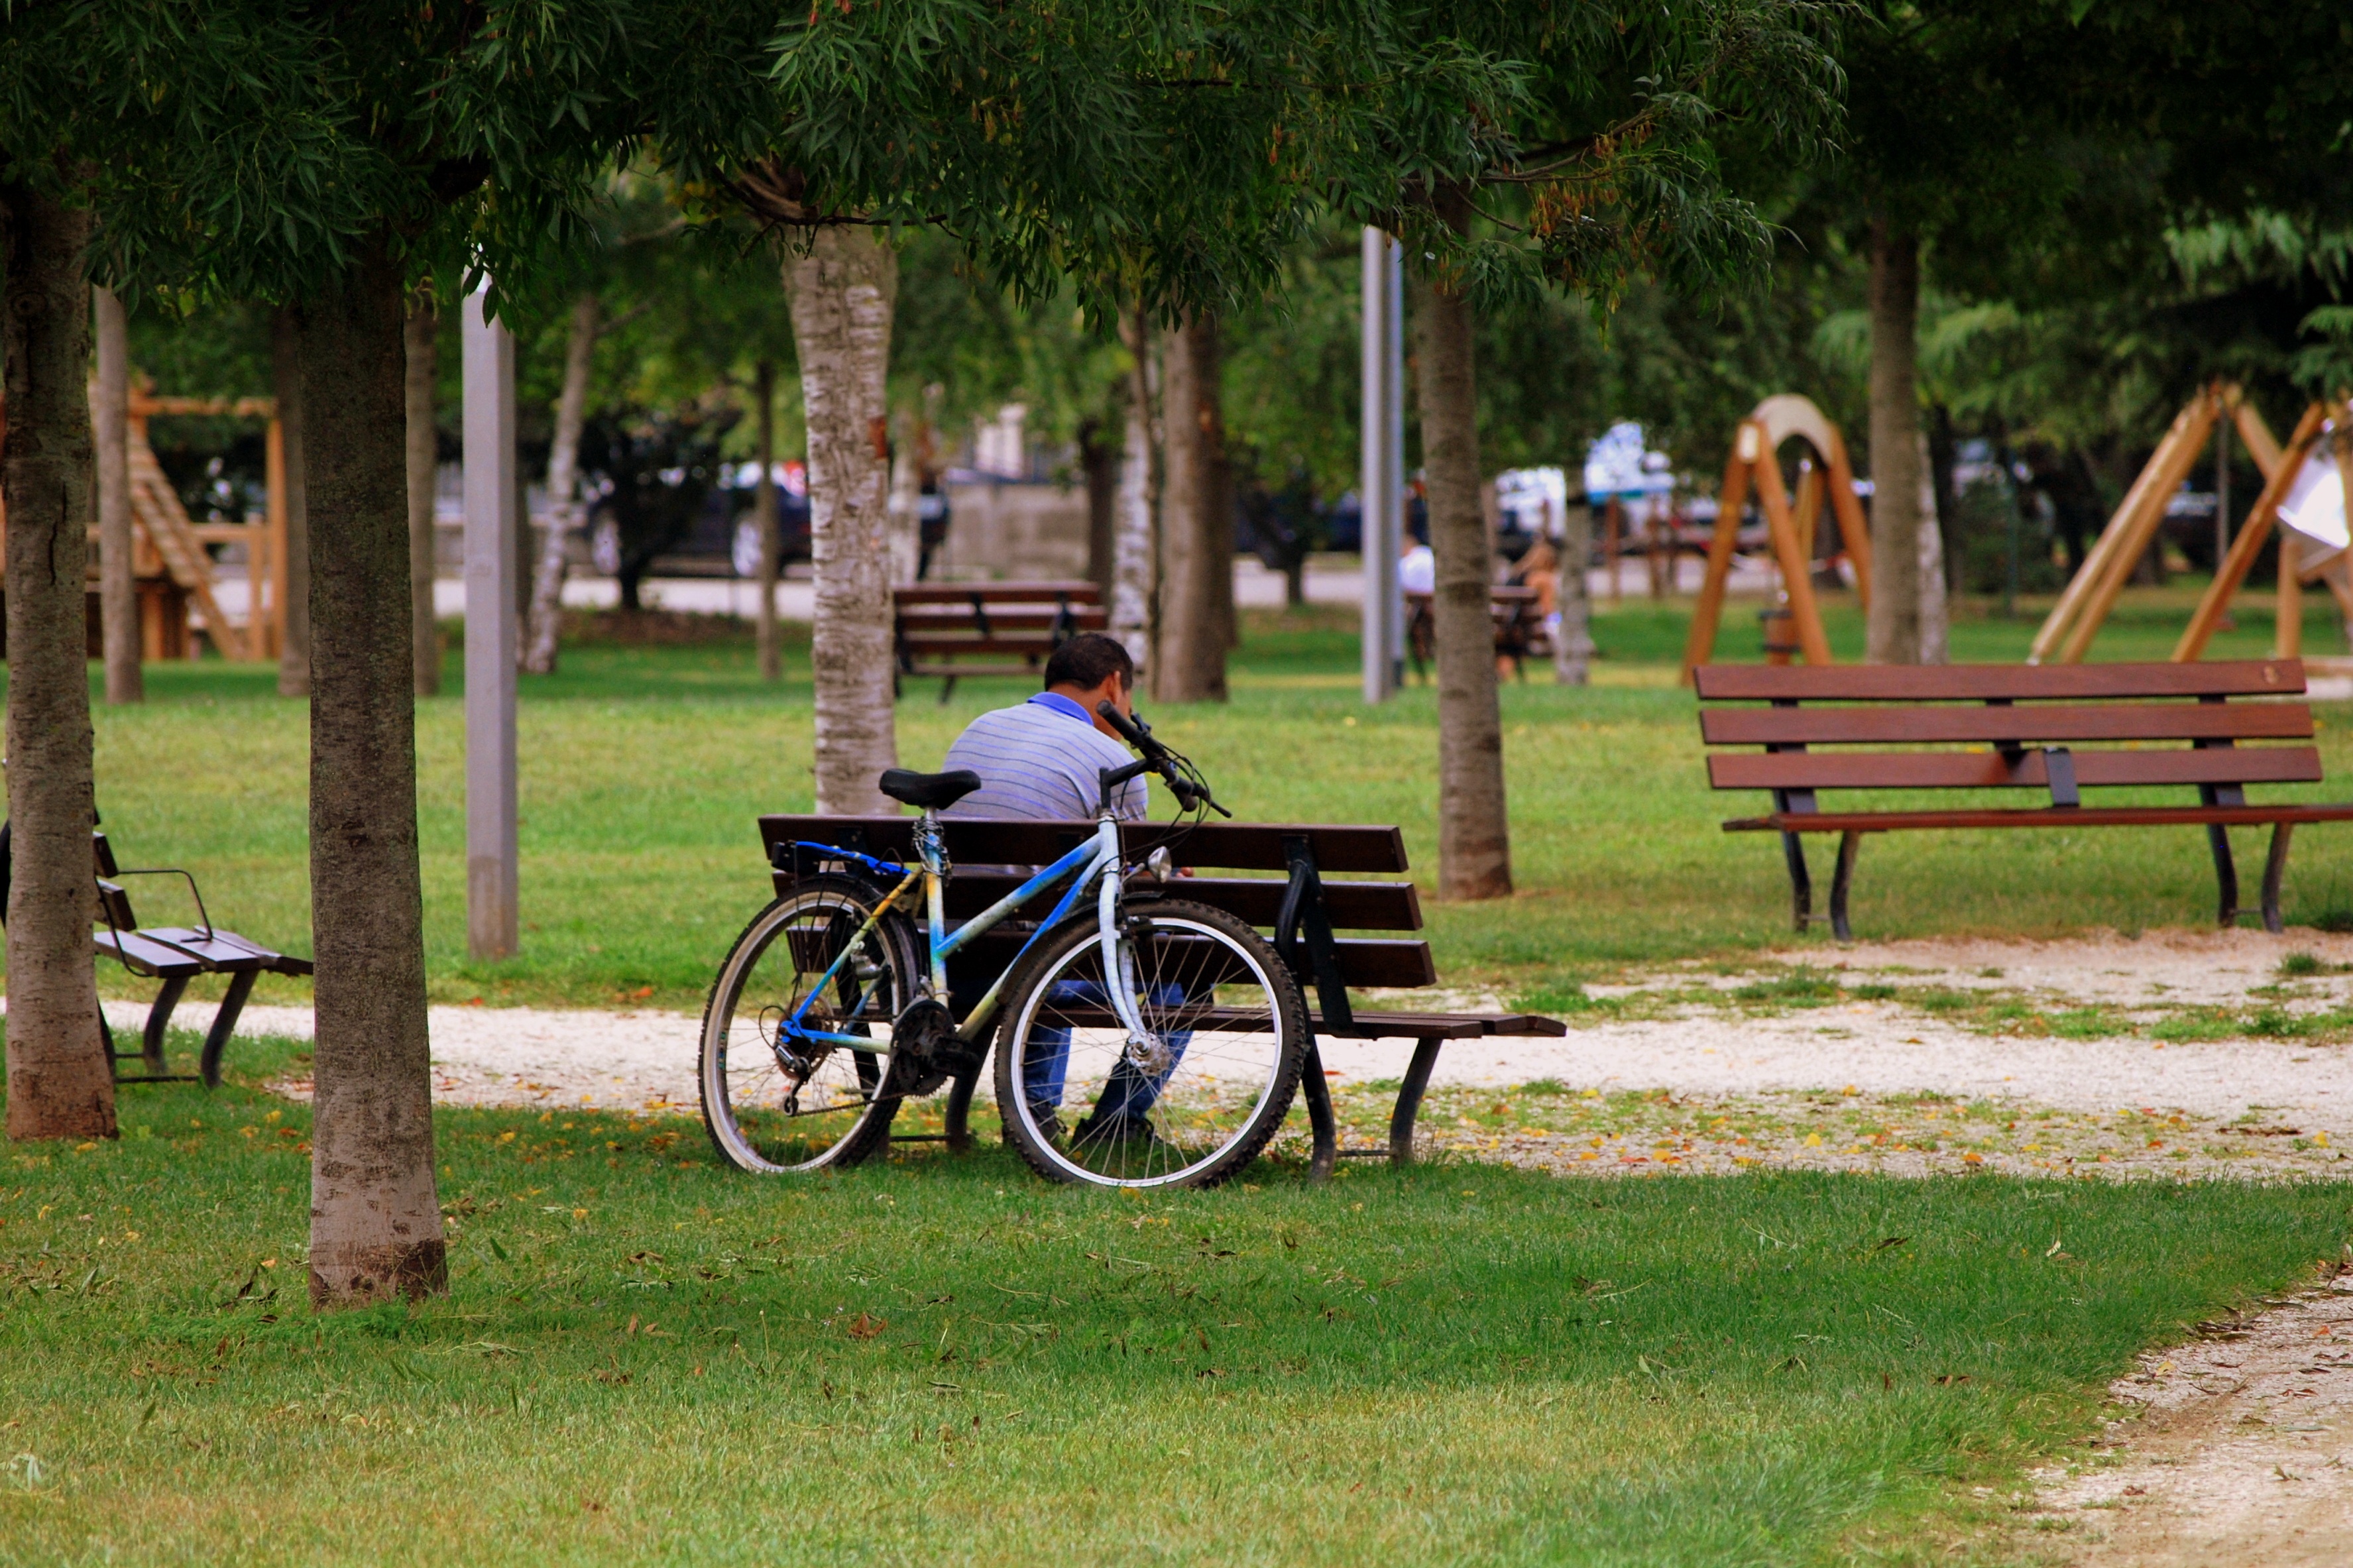
man, bench, lawn, bicycle, solitude, vehicle, park, garden, lane, trees